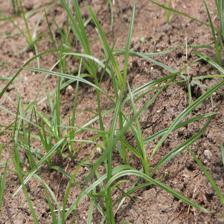
Label: Grass